Hal Laycoe

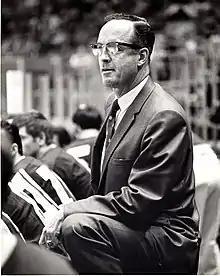
Coaching during late 1960s

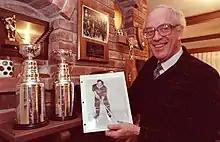
Hal retired in Vancouver and rightfully proud of his accomplishments in Hockey

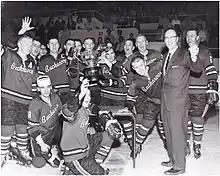
On ice, Portland Buckaroos celebrate Cup win in 1965 at Victoria

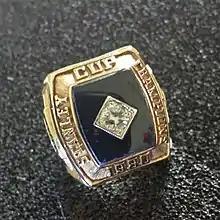
One of four Stanley Cup Rings as European scout for the NY Islanders

Laycoe coached the New Westminster Royals of the Western Hockey League in 1956–57 and remained with the franchise when it moved to Portland, Oregon for the 1960–1961 season and was renamed the Portland Buckaroos. The Buckaroos won the league championship Lester Patrick Cup its first year in existence. Laycoe coached the Buckaroos for nine seasons and won another league championship in 1964–1965. During the 9 Buckaroo years, Laycoe led them to more victories (362) than any other professional team. In 1969, Laycoe moved to the National Hockey League, coaching the Los Angeles Kings for part of one season and then moving on to the expansion Vancouver Canucks for two more seasons. He later coached the Dutch national team in the 1977 B Pool World Championships.He continued to live in Vancouver after leaving the Canuck's management. His final position in hockey was as a scout with the New York Islanders. The Islanders gave team Stanley Cup rings to Laycoe after each of their 1980 to 1984 Stanley Cup wins.